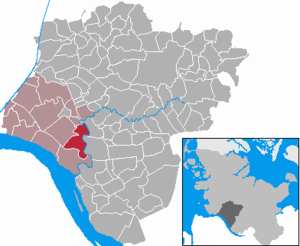
Beidenfleth
Kort
Beidenfleth er en by og en kommune i det nordlige Tyskland, beliggende i Amt Wilstermarsch i den sydvestlige del af Kreis Steinburg. Kreis Steinburg ligger i den sydvestlige del af delstaten Slesvig-Holsten.